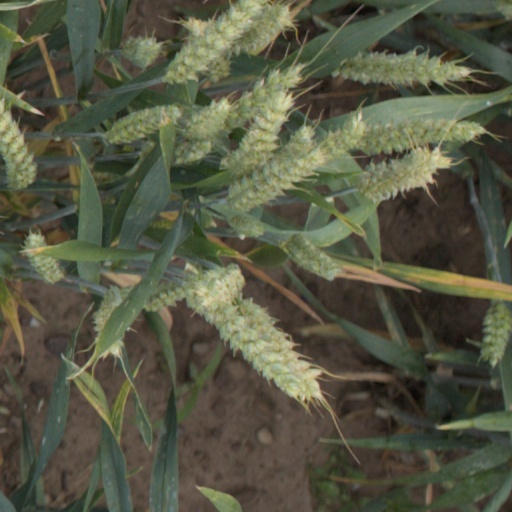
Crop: wheat